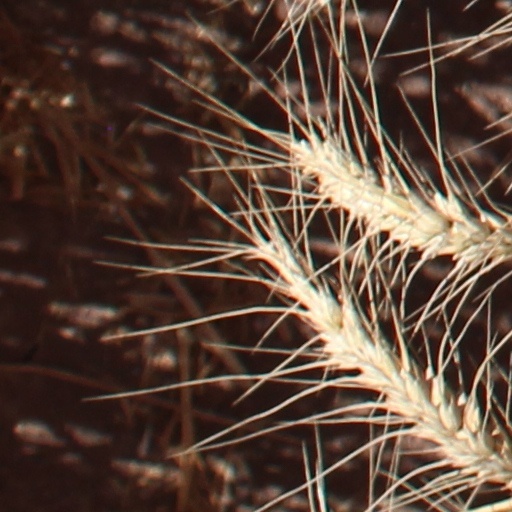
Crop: wheat